Imperial hunt of the Qing dynasty

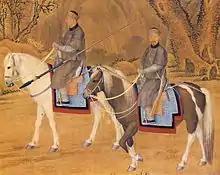
Detail from "Portrait of the Emperor Troating for Deer", by Giuseppe Castiglione (1741)

The hunts at Mulan were commemorated in paintings produced by the imperial court, much like other military rituals of the Qing. This was especially true in the Qianlong era, in which commemorative art also portrayed the triannual grand inspections ("dayue") of Eight Banners troops, and the dual rituals of dispatching armies ("mingjiang") and welcoming their return ("jiaolao"). These works of art, as well as the activities depicted in them, all formed part of the Qianlong Emperor's propaganda campaign to promote martial values in Qing society.